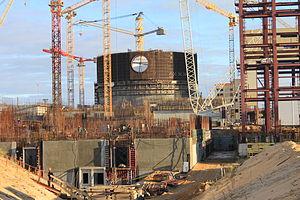
La centrale nucléaire de Novovoronej est située à proximité de Novovoronej, dans l'oblast de Voronej, en Russie centrale.